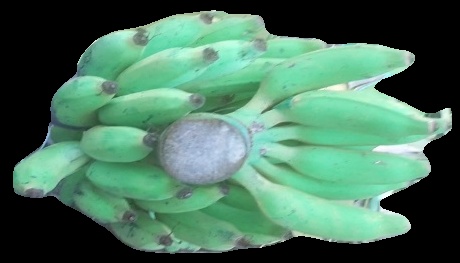
Variety: elakki-bale
Grade: grade2